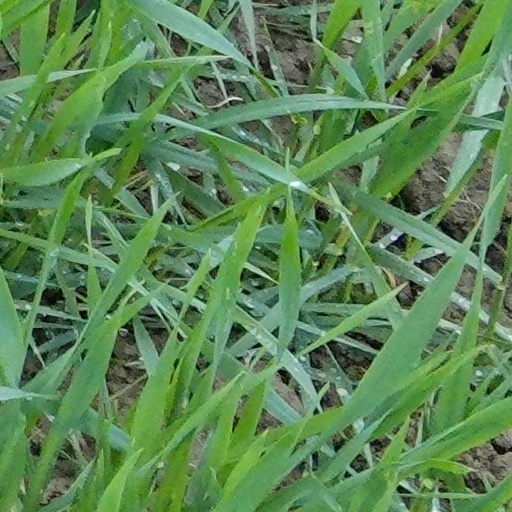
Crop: wheat